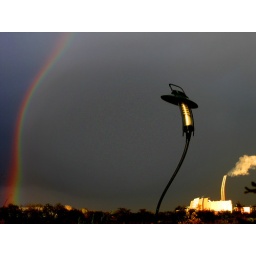
...the rendezvous under the street lamp